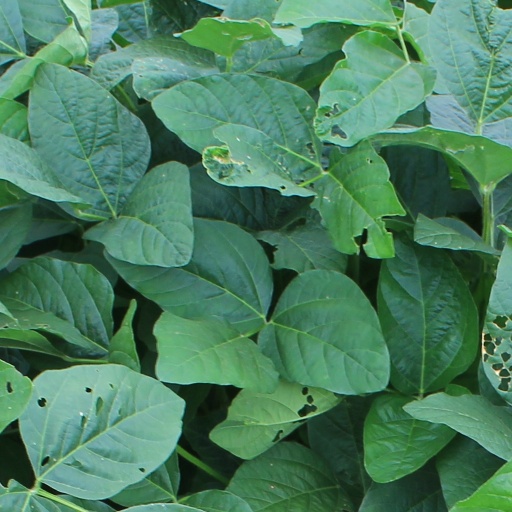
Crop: soybean